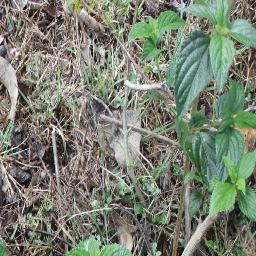
Label: lantana